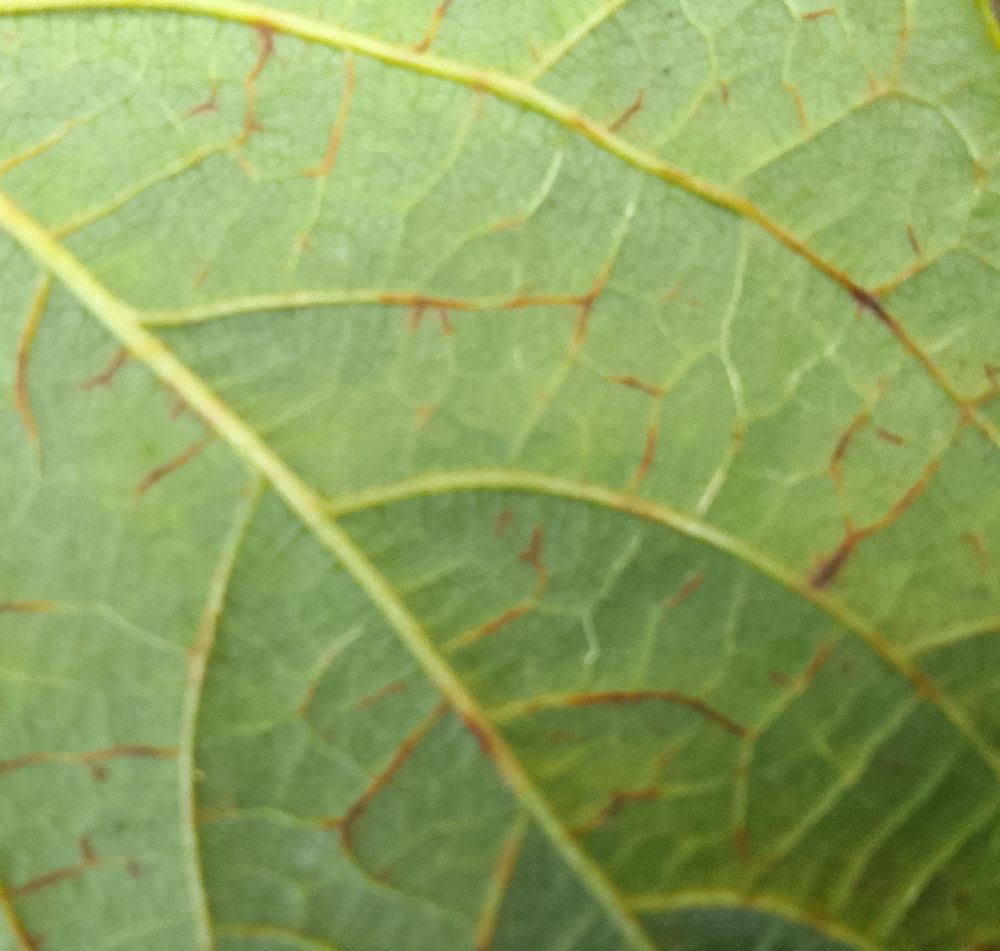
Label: anthracnose